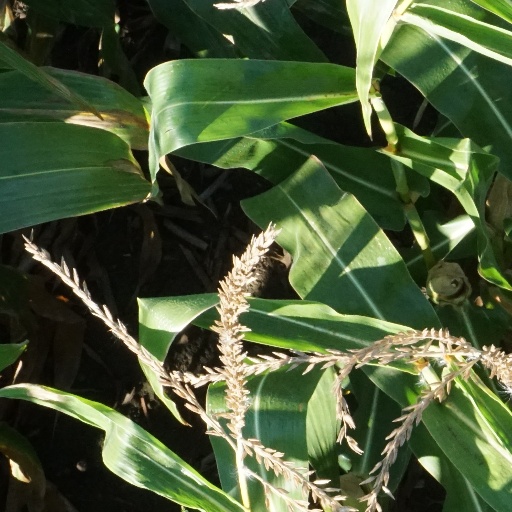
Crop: maize; corn